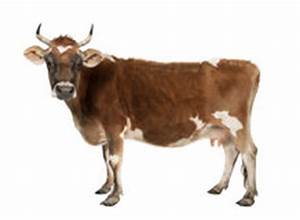
Label: cow